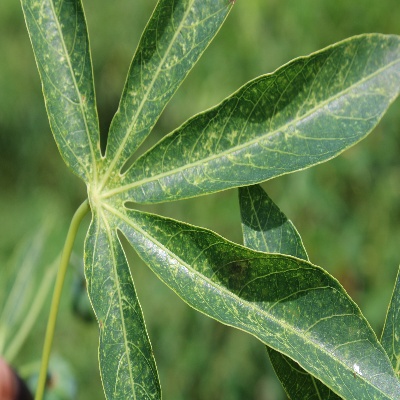
Crop: Cassava
Condition: green mite